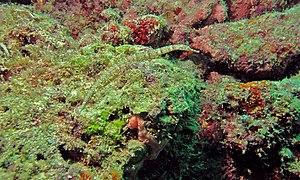
Corythoichthys haematopterus, communément nommé Syngnathe à tête de dragon, est une espèce de poisson marin de la famille des Syngnathidae.